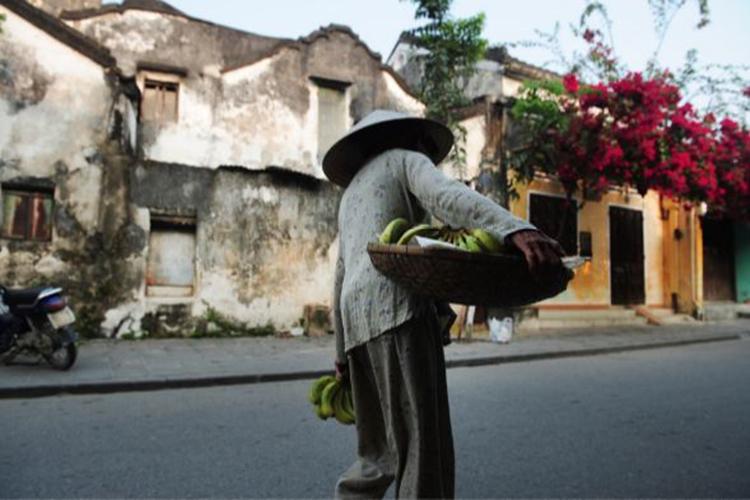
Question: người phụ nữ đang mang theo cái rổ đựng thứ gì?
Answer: chuối